San Marco (Jacksonville)

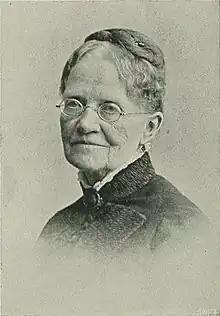
Martha Reed Mitchell

After the American Civil War, the plantations were broken up for residential developments. In 1873, Elizabeth Hendricks sold the eastern part of the Hendricks-Hudnall tract to retiring Florida governor Harrison Reed, who moved there and established the original South Jacksonville development. In 1882, Hendricks developed the western portion of her land as "Oklahoma". South of Oklahoma, Harrison Reed's sister, Martha Reed Mitchell, and her husband Alexander established the vast estate of Alexandria as a winter home. Martha Mitchell became a prominent fixture in Jacksonville society, involved in a number of charities and causes. By 1900, the developments had grown into a community generally known as "South Jacksonville".